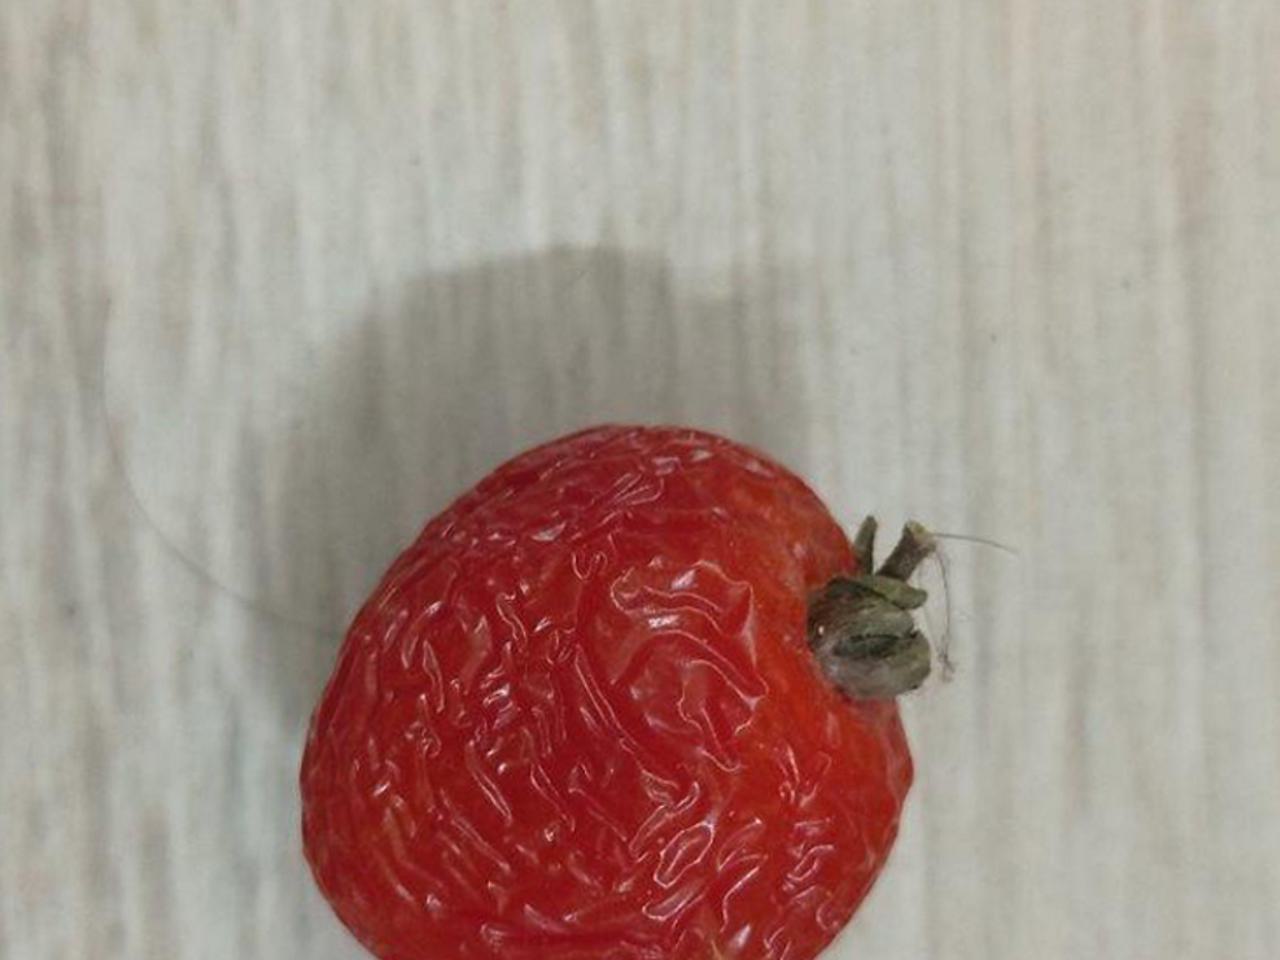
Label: Rotten